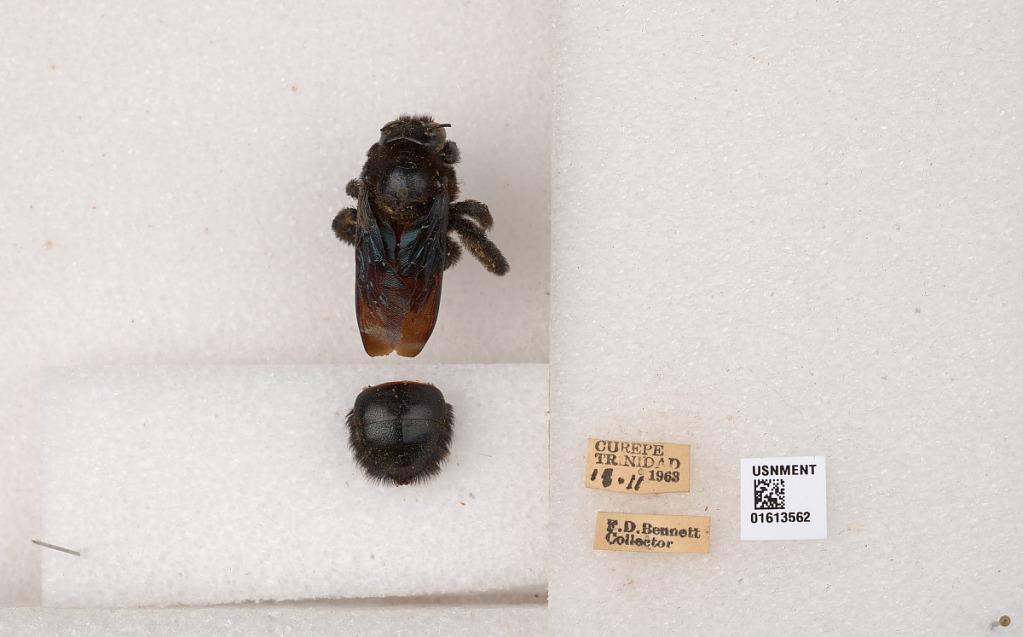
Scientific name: Xylocopa (Neoxylocopa) transitoria Pérez
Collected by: F. Bennett
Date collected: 1963-11-18
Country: Trinidad and Tobago
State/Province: Tunapuna/Piarco
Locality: Curepe, Trinidad